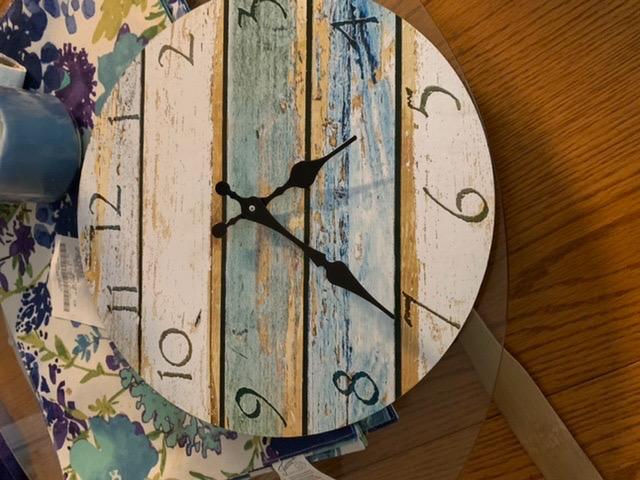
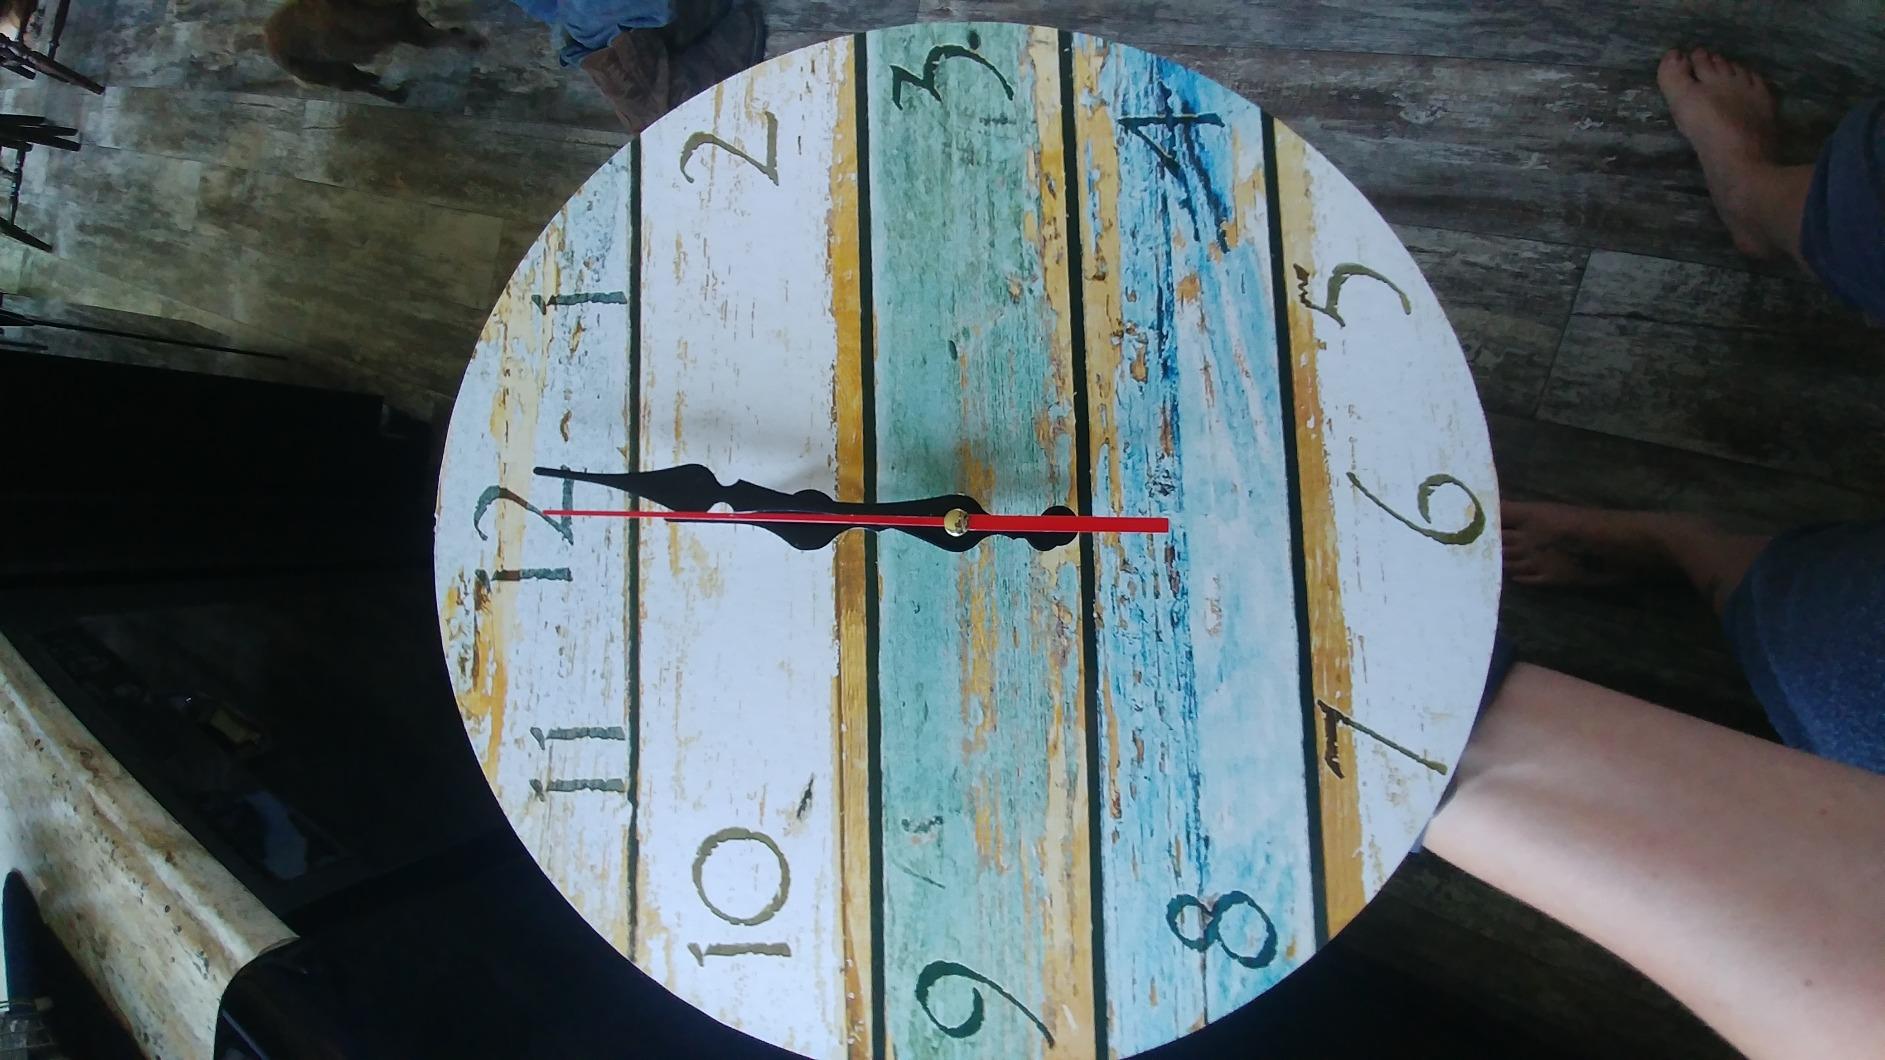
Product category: clock
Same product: yes